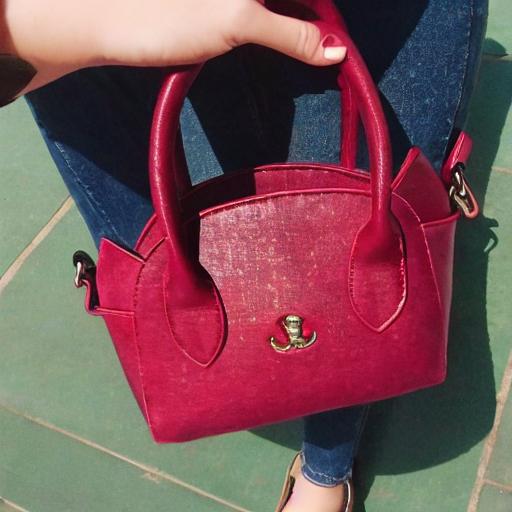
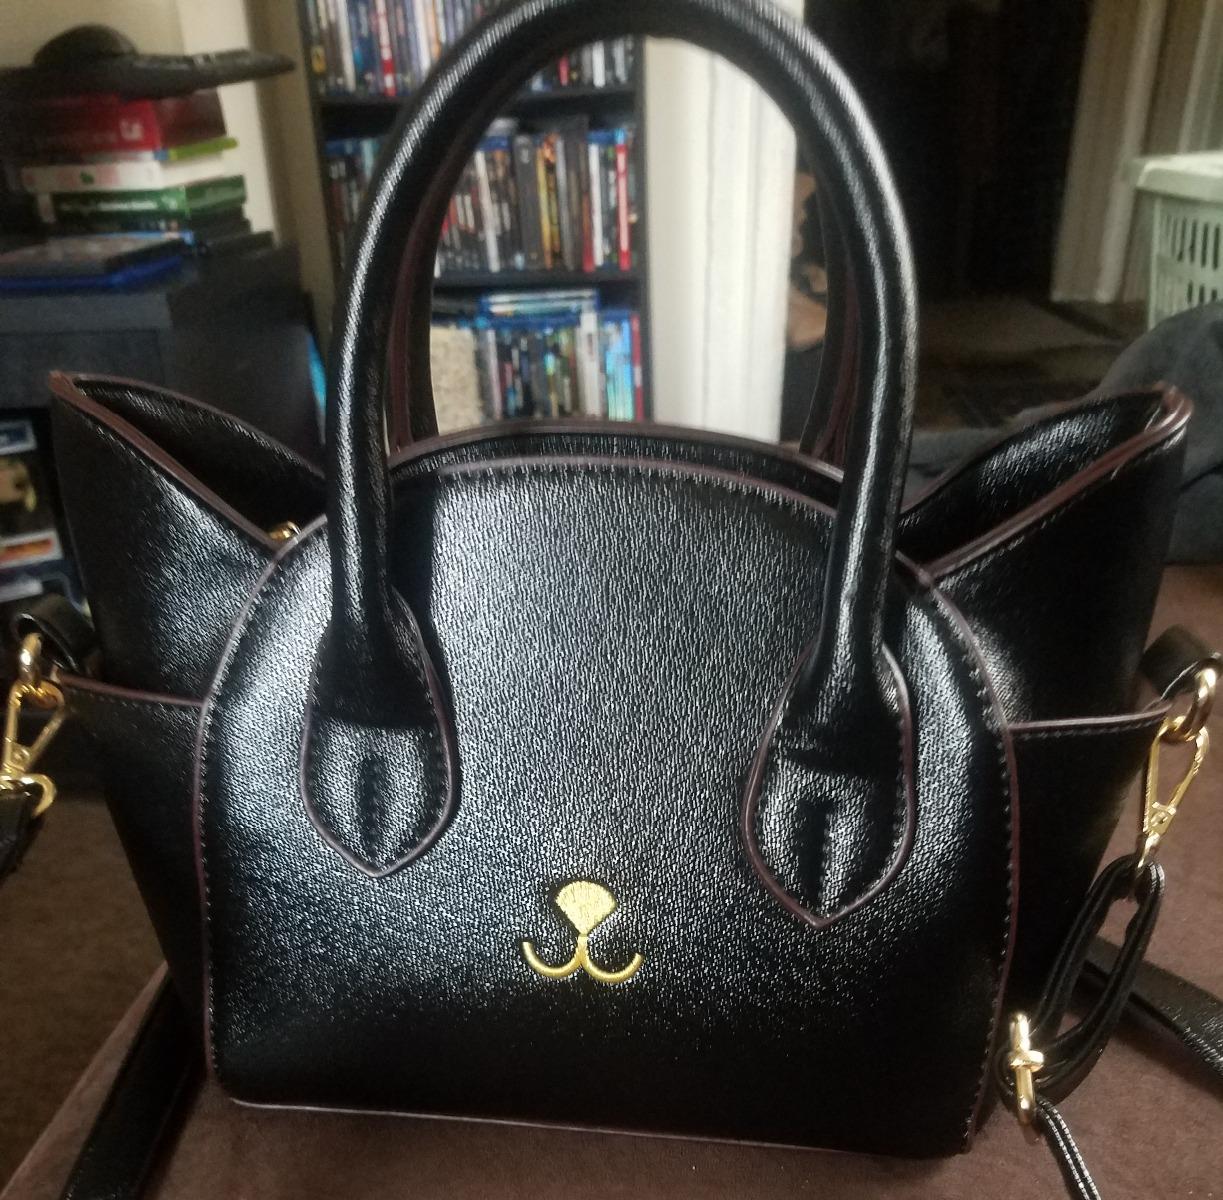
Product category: accessories_handbag
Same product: no